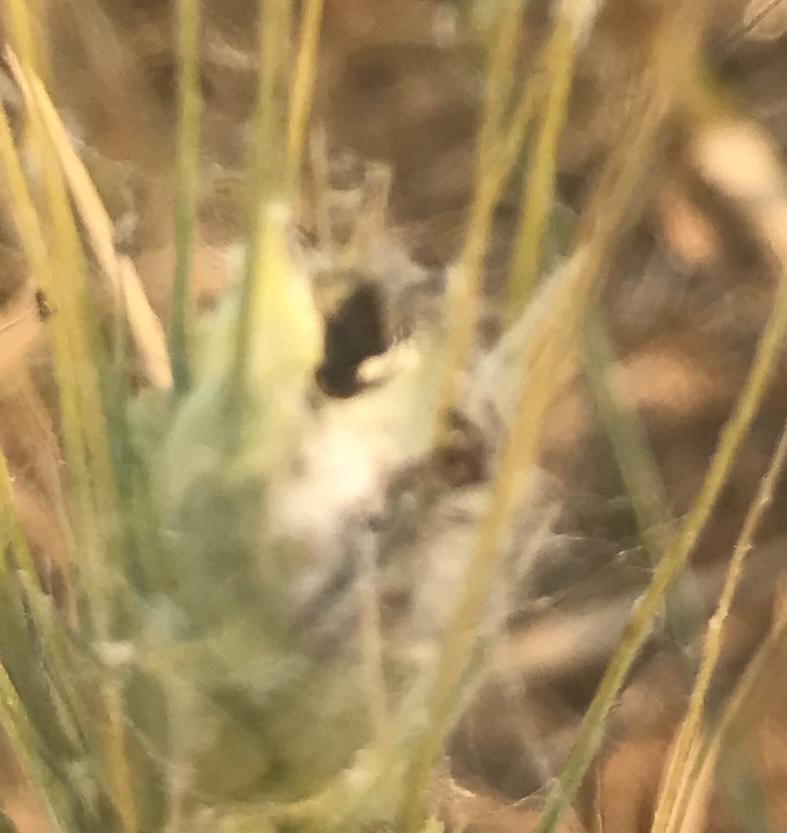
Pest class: predators